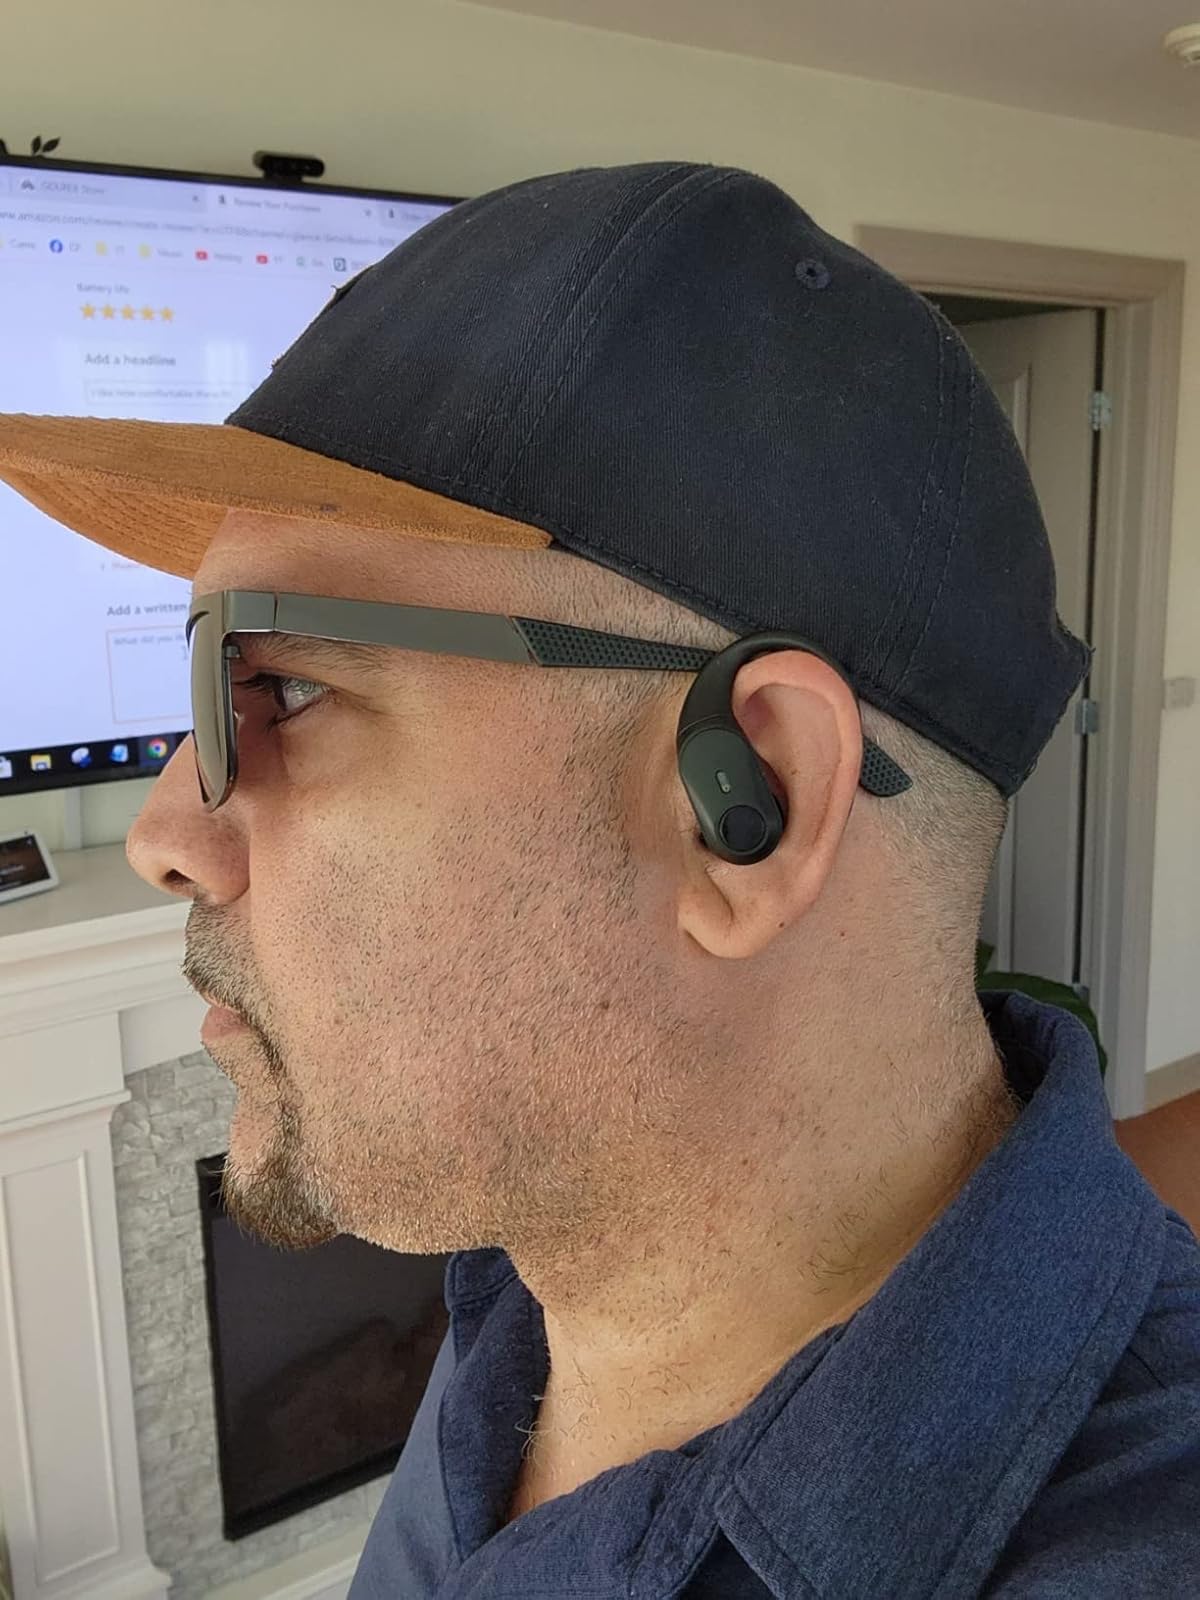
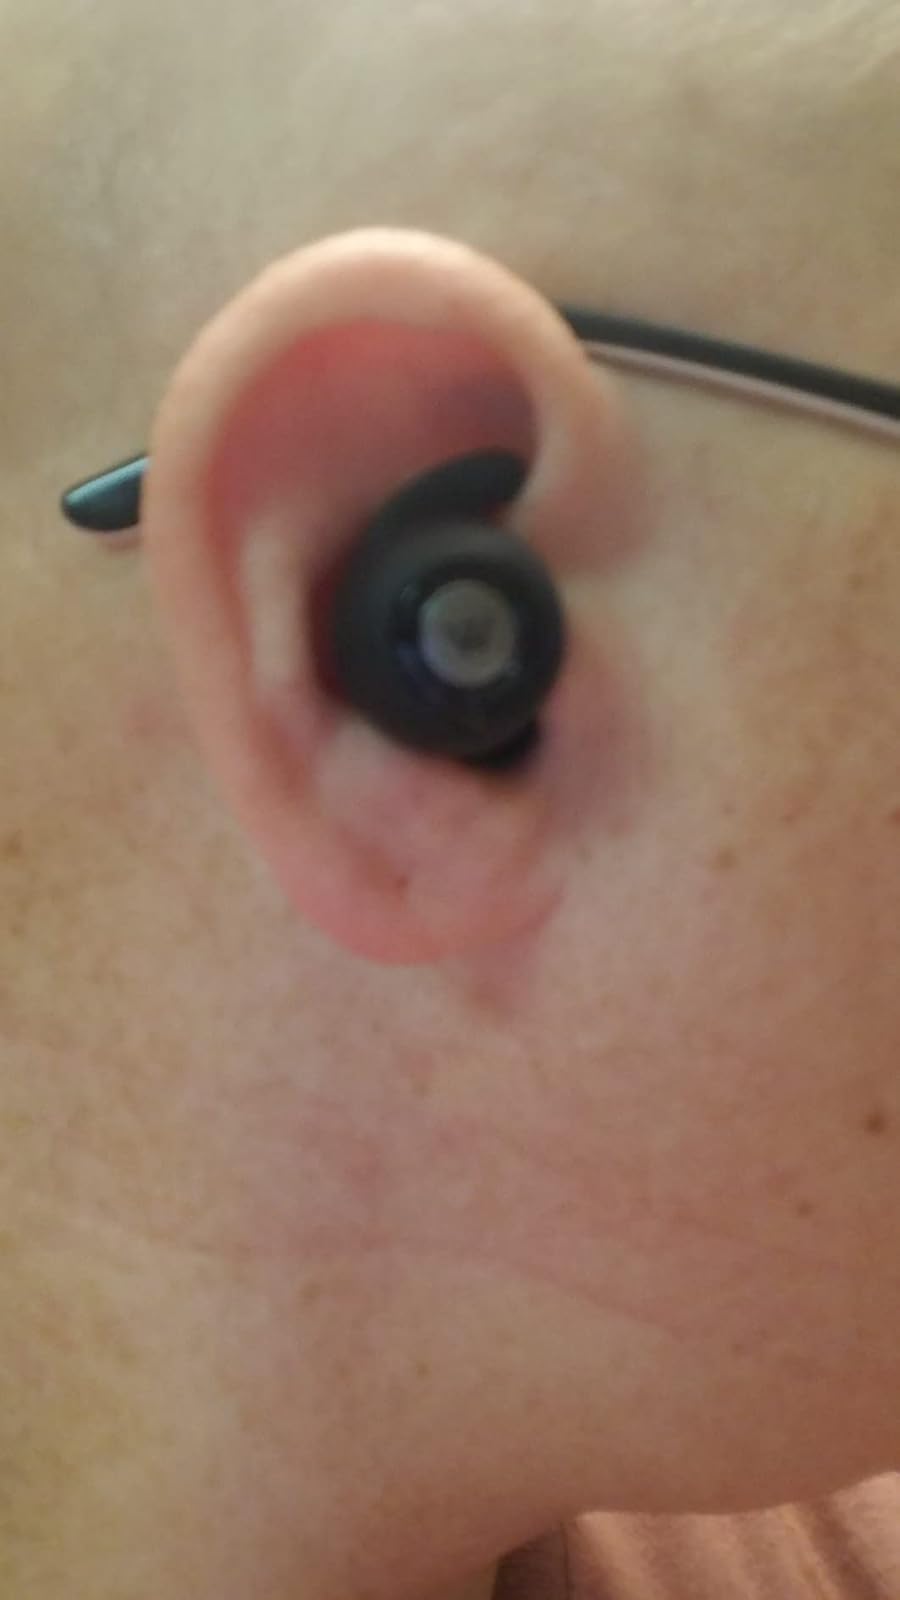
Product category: earbuds
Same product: no